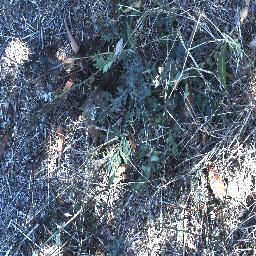
Label: parthenium